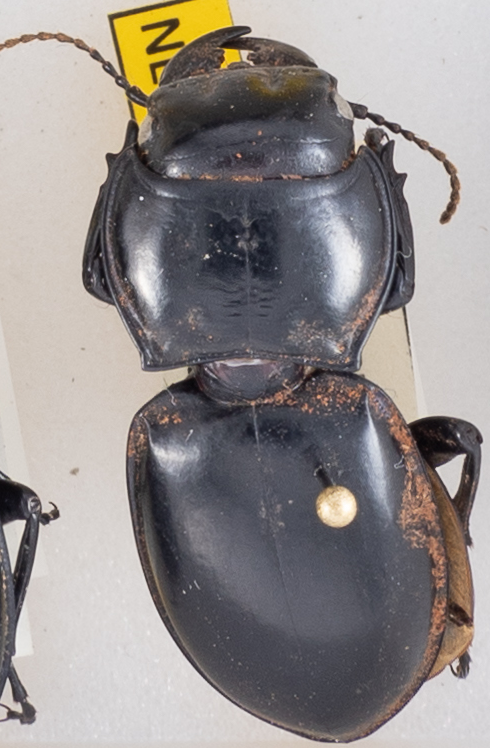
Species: Pasimachus californicus
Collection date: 2021-08-25
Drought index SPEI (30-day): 1.322
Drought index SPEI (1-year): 0.71
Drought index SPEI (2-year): -0.022